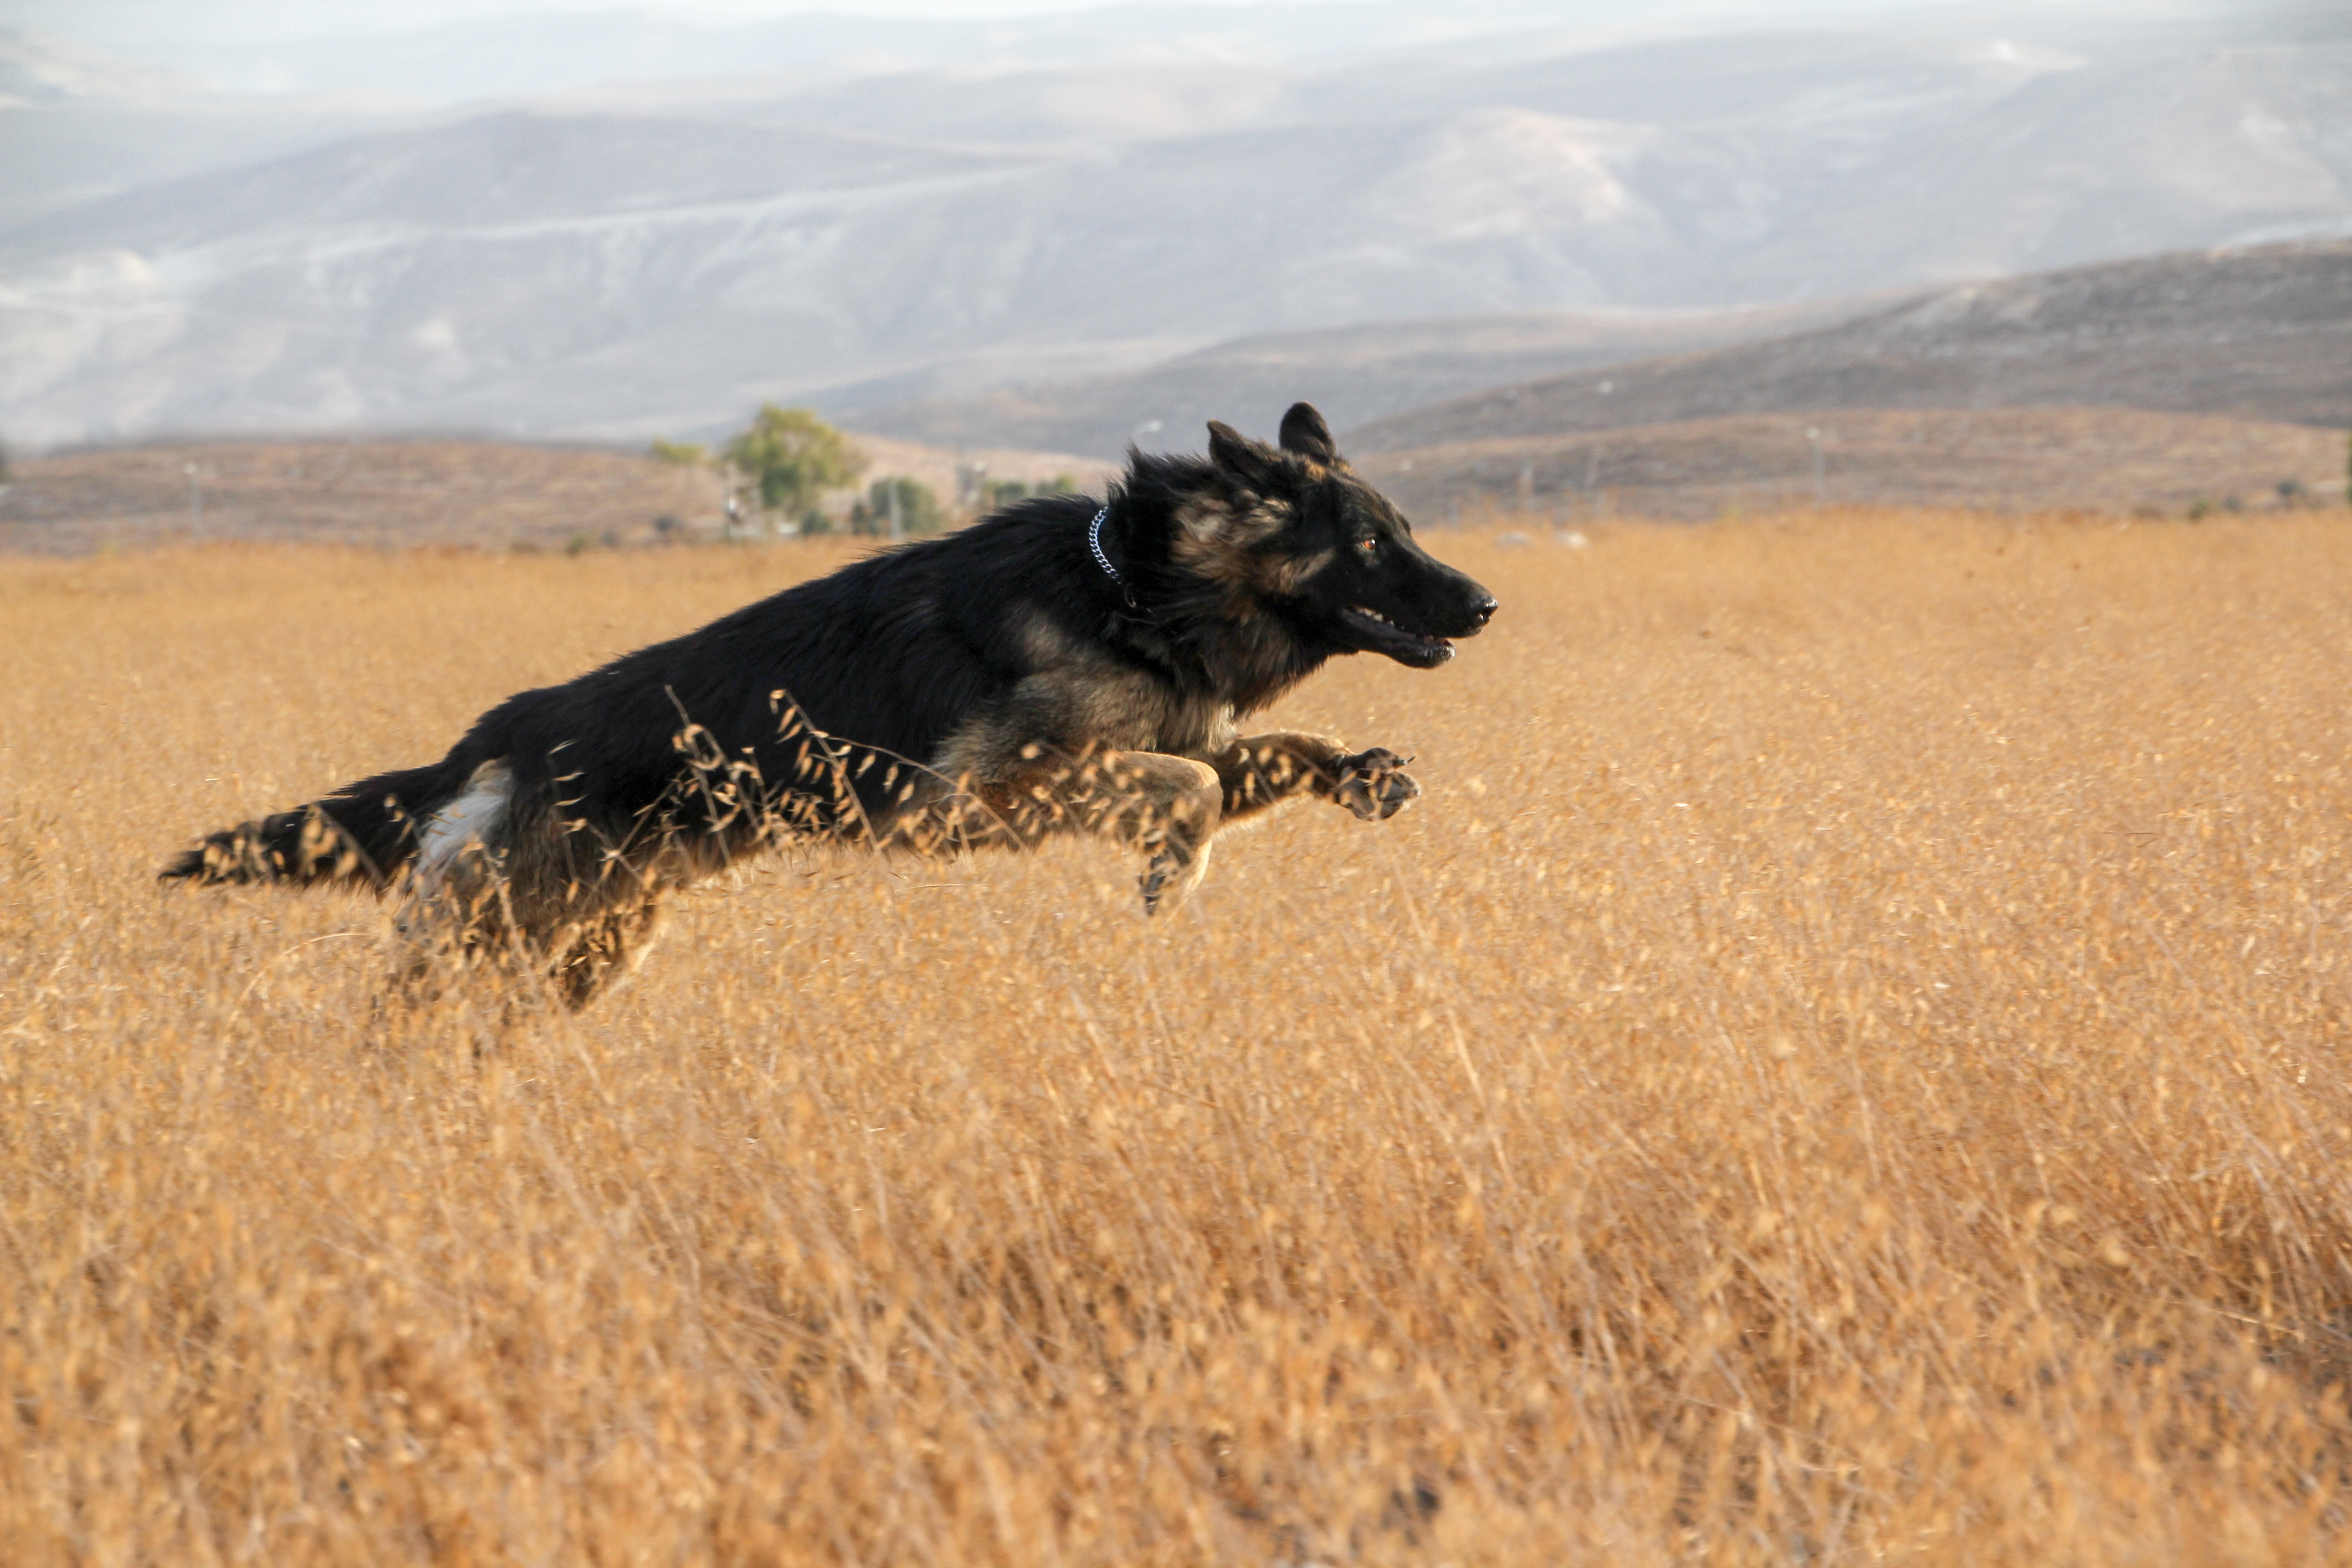
nature, grass, prairie, play, run, dog, animal, cute, summer, jumping, wildlife, pet, young, action, mammal, playing, black, playful, happy, happiness, grassland, joy, nice, active, doggy, steppe, dog like mammal, cattle like mammal, animal sports